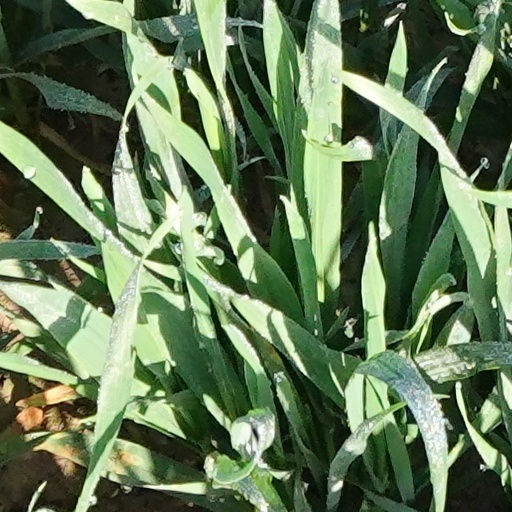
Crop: wheat